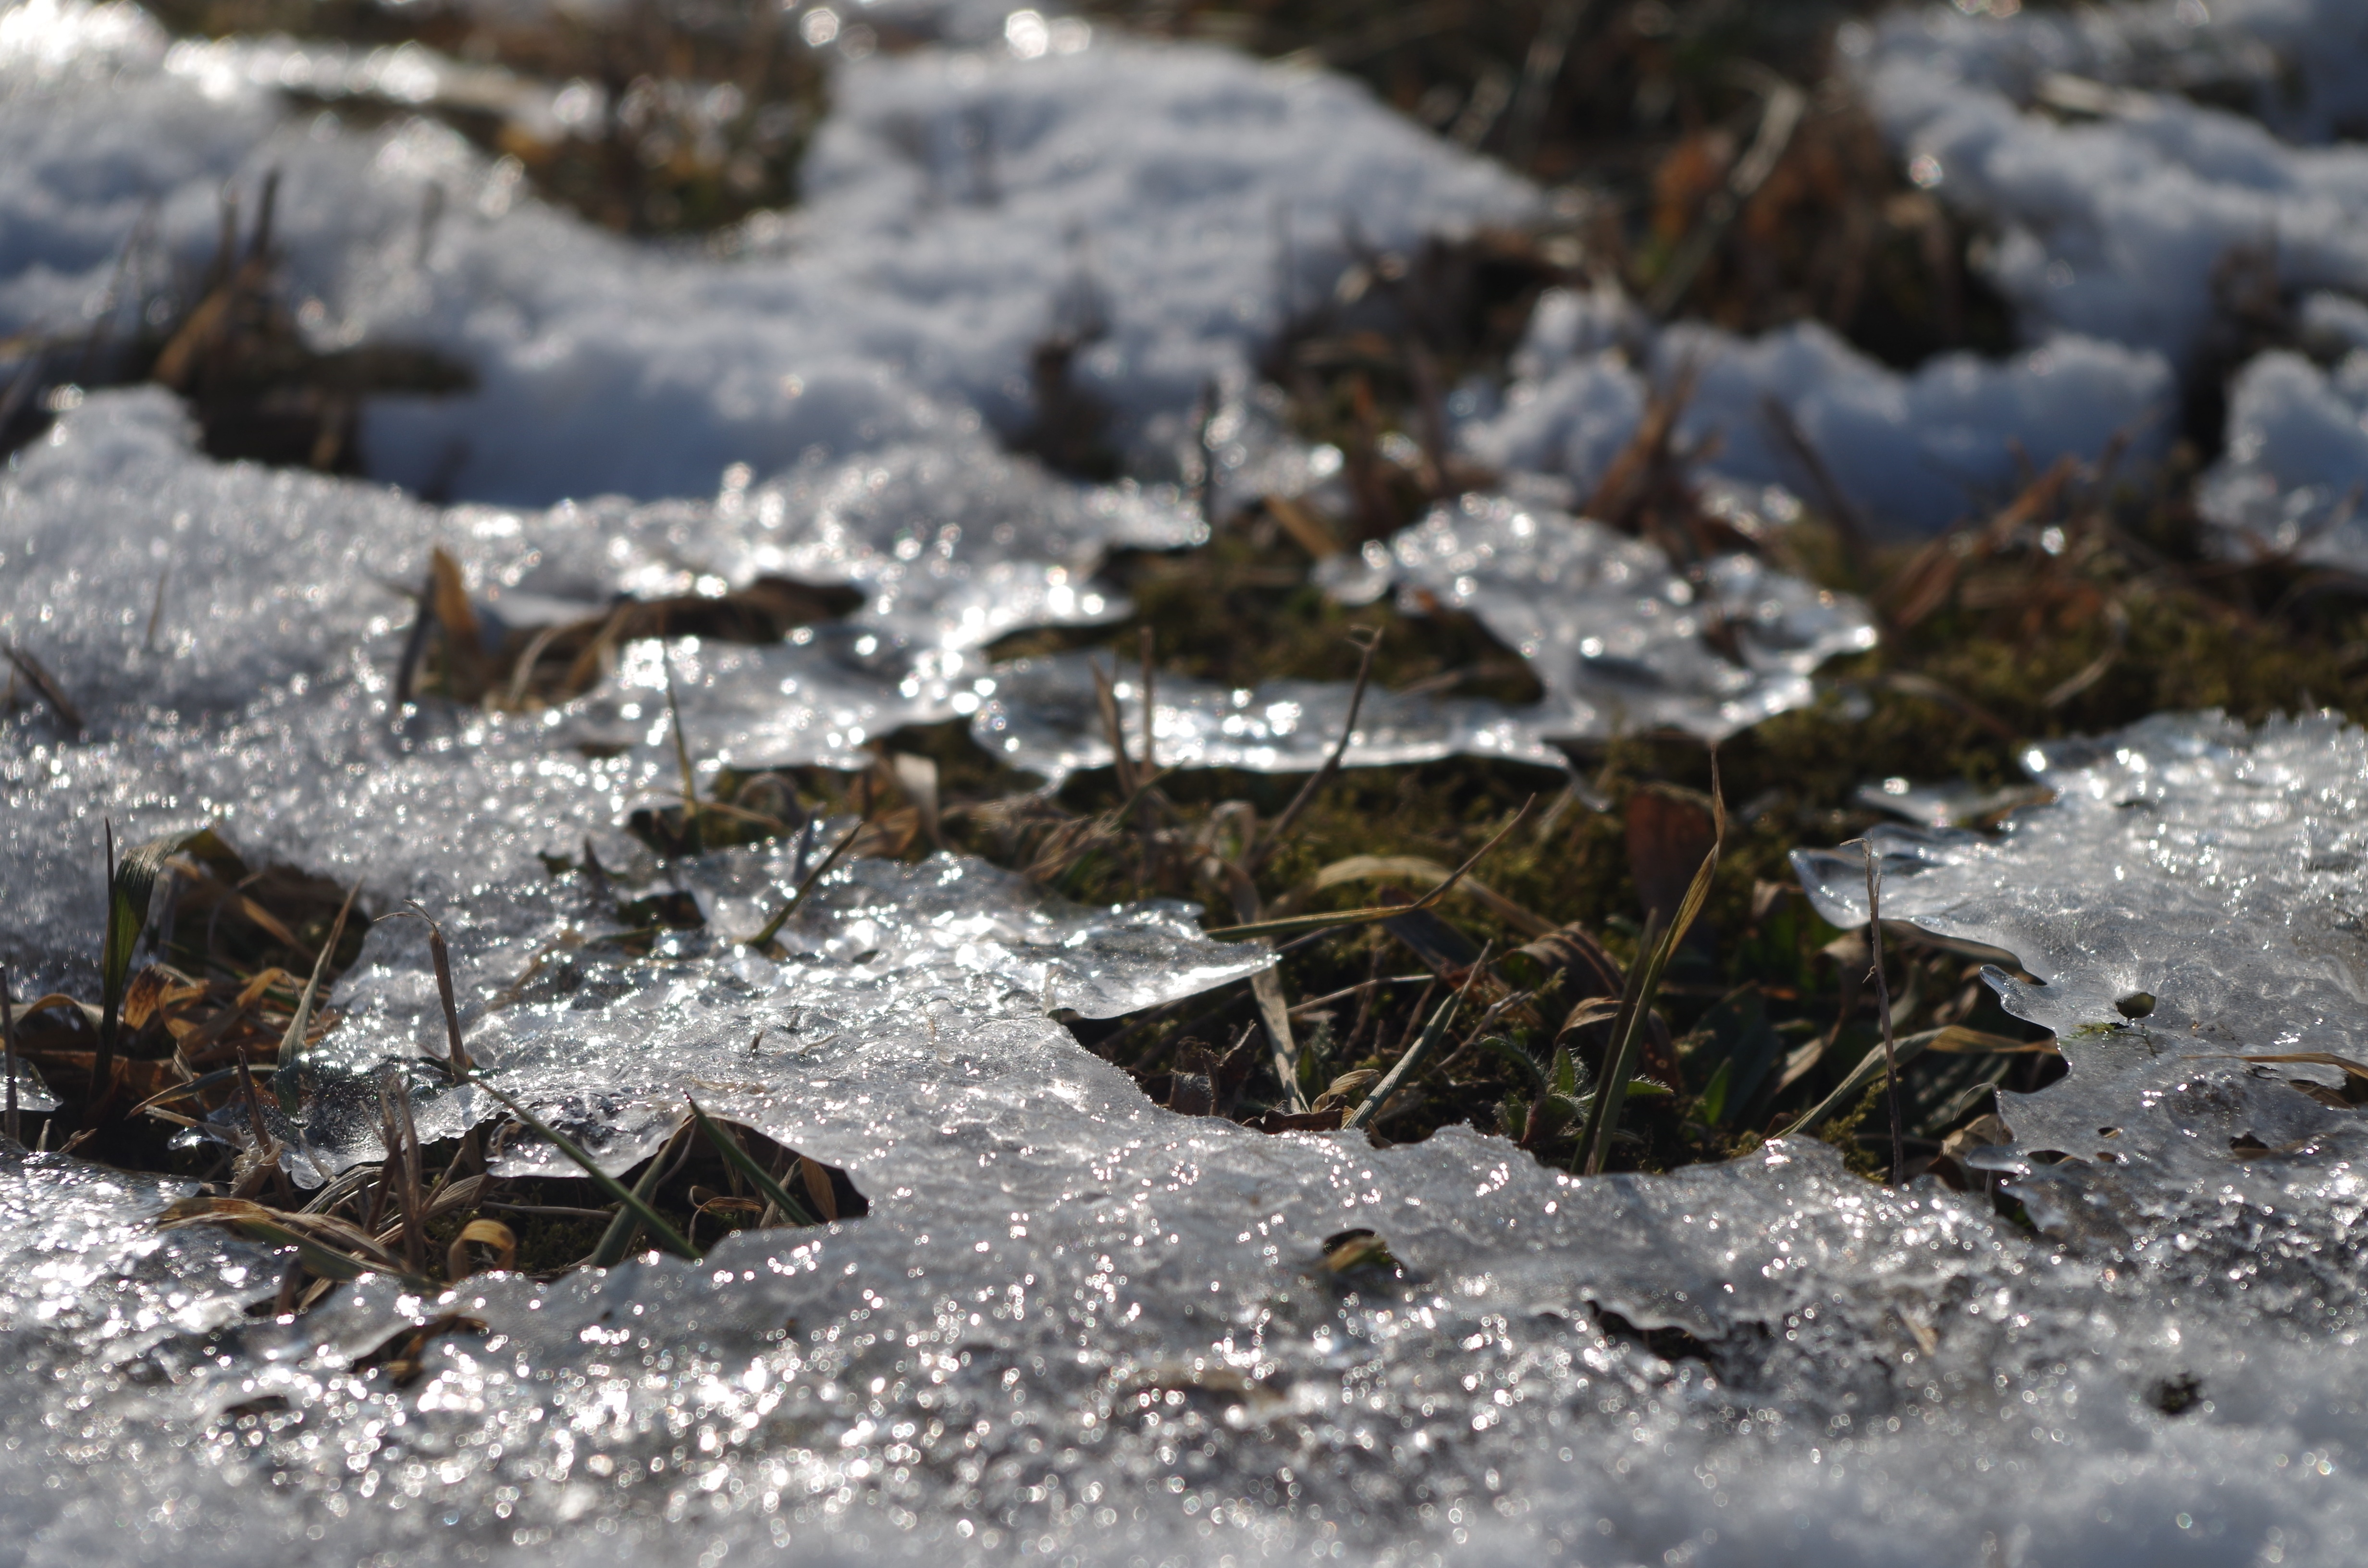
water, nature, rock, snow, winter, leaf, frost, stream, ice, weather, freeze, frozen, season, freezing